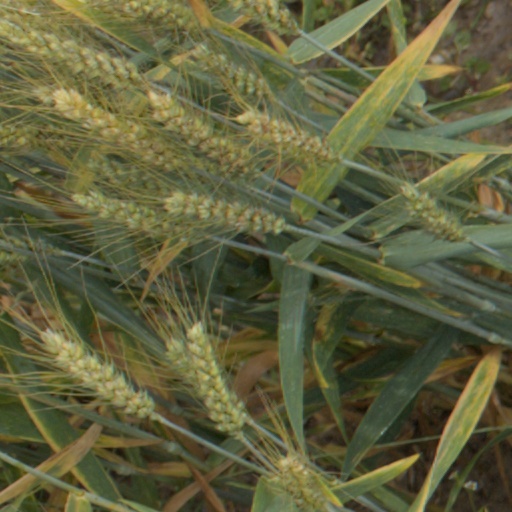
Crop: wheat